Question: Please indicate a possible affordance area of boxing_punching_bag that can be used for punching
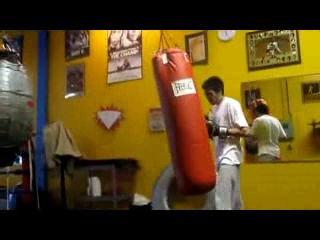
Answer: [150.635, 44.22, 214.802, 196.304]